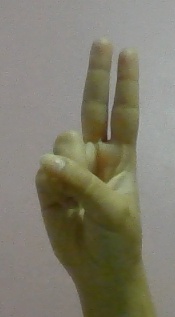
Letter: taa